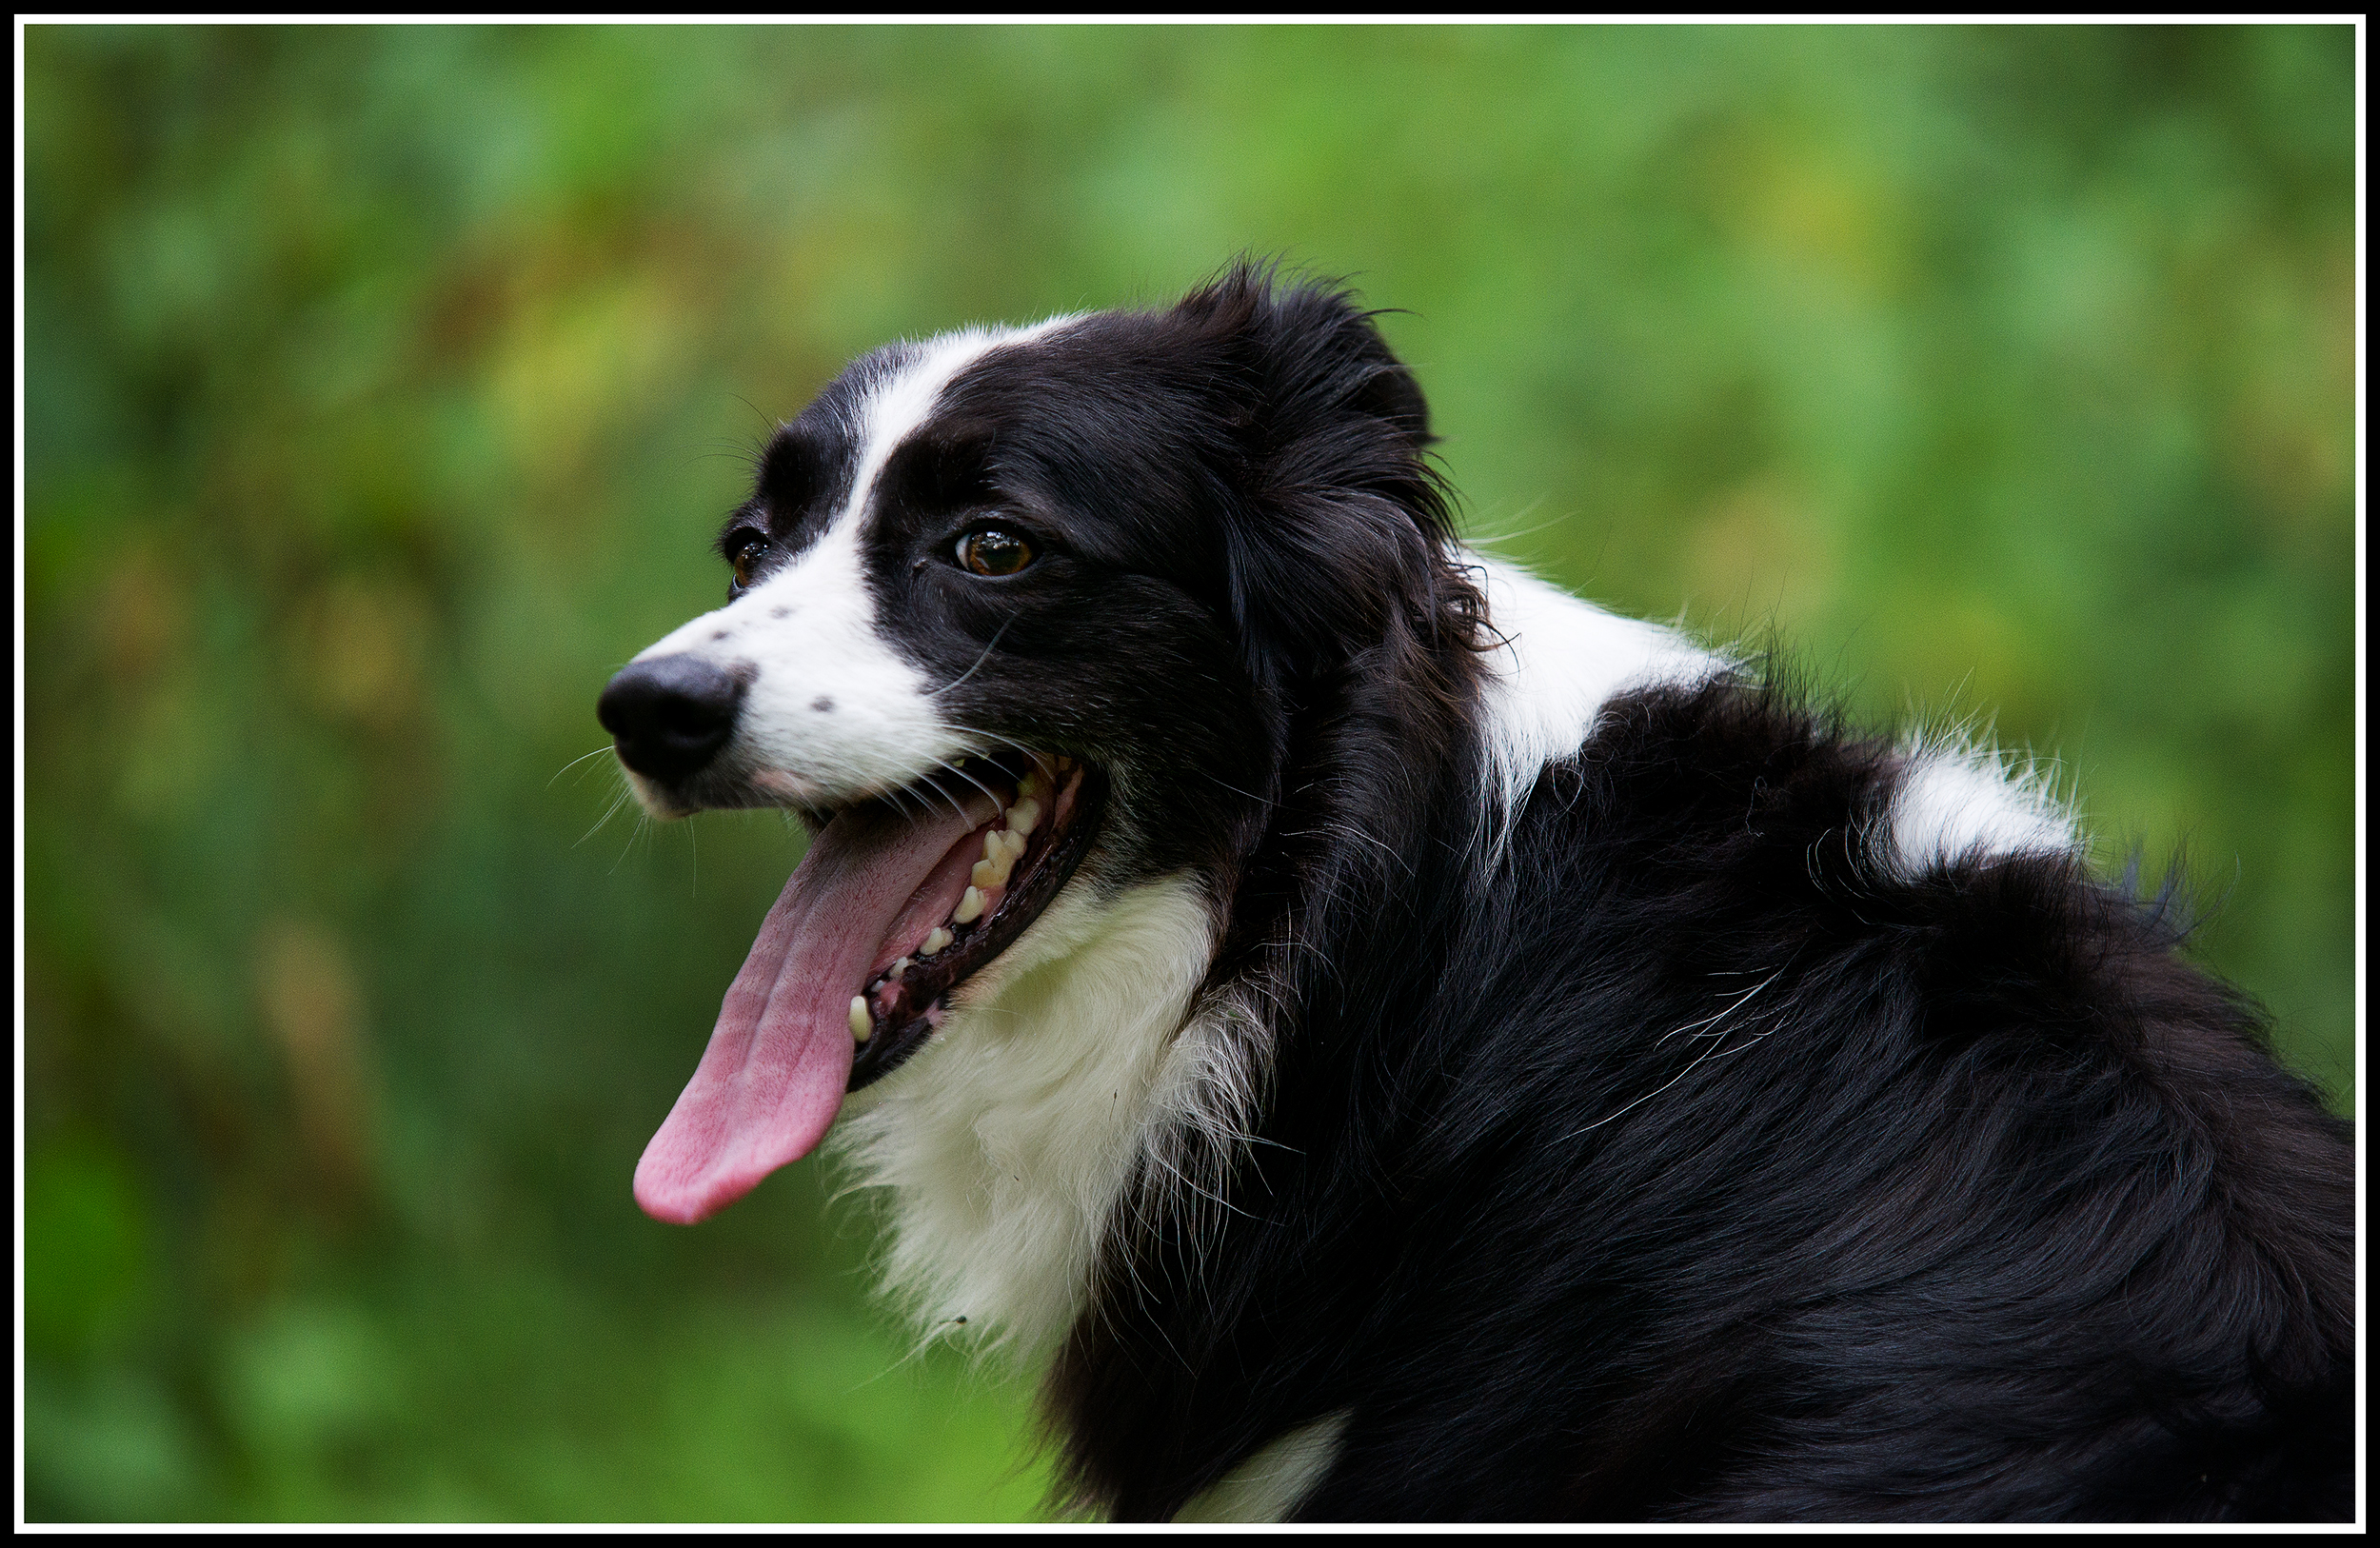
sharp, bokeh, hair, white, dog, pet, green, mammal, nikon, black, friend, panting, border collie, woods, nose, tail, vertebrate, sigma, tongue, nikkor, teeth, f4, test, dog breed, tame, companion, fangs, seckerwoods, australian shepherd, seckarwoods, dog like mammal, carnivoran, miniature australian shepherd, english shepherd